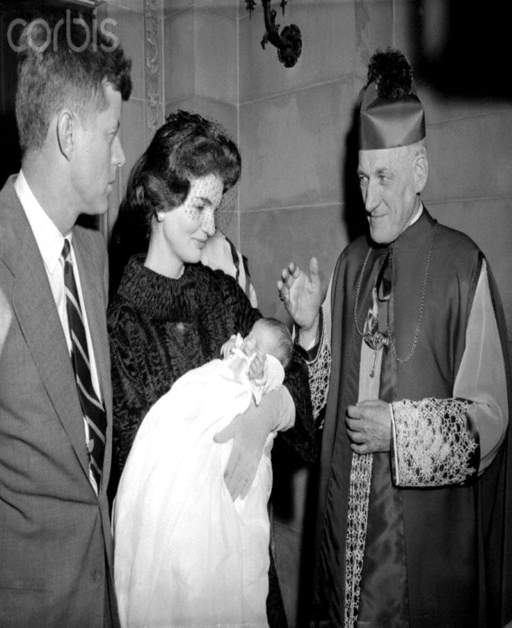
religious leader is giving his blessing to politician after the baby was baptized today .